Arboreto Mediterraneo del Limbara

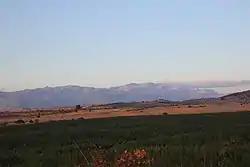
Arboreto Mediterraneo del Limbara

The Arboreto Mediterraneo del Limbara (about 80 hectares) is an arboretum located within the Foresta Demaniale di Monte Limbara Sud, at Via Roma, 62, Sassari, Sardinia, Italy. The arboretum's mission is to collect and preserve species native to the Mediterranean region. It contains walking paths.